Joint Council on International Children's Services

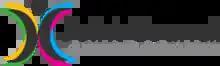
Joint Council on International Children's Services logo

Joint Council on International Children's Services, founded in 1976, was a nonprofit child advocacy organization based in Alexandria, Virginia. The organization "work[ed] to end the suffering of children who live every day without the protection and love of a strong permanent and safe family. Our 142 Partners in 52 countries do the same."